Dave Davies

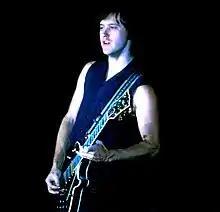
Davies performing in 1979

Davies saw the band through both success and failure, as they reached their commercial peak in the early 1980s. The group began adjusting their commercial methods, embracing the MTV culture that was selling records at the time. The music video for their 1982/83 single "Come Dancing" helped hoist the record to number 12 on the UK chart, and number 6 in the US – their biggest hit since "Tired of Waiting for You" in 1965.